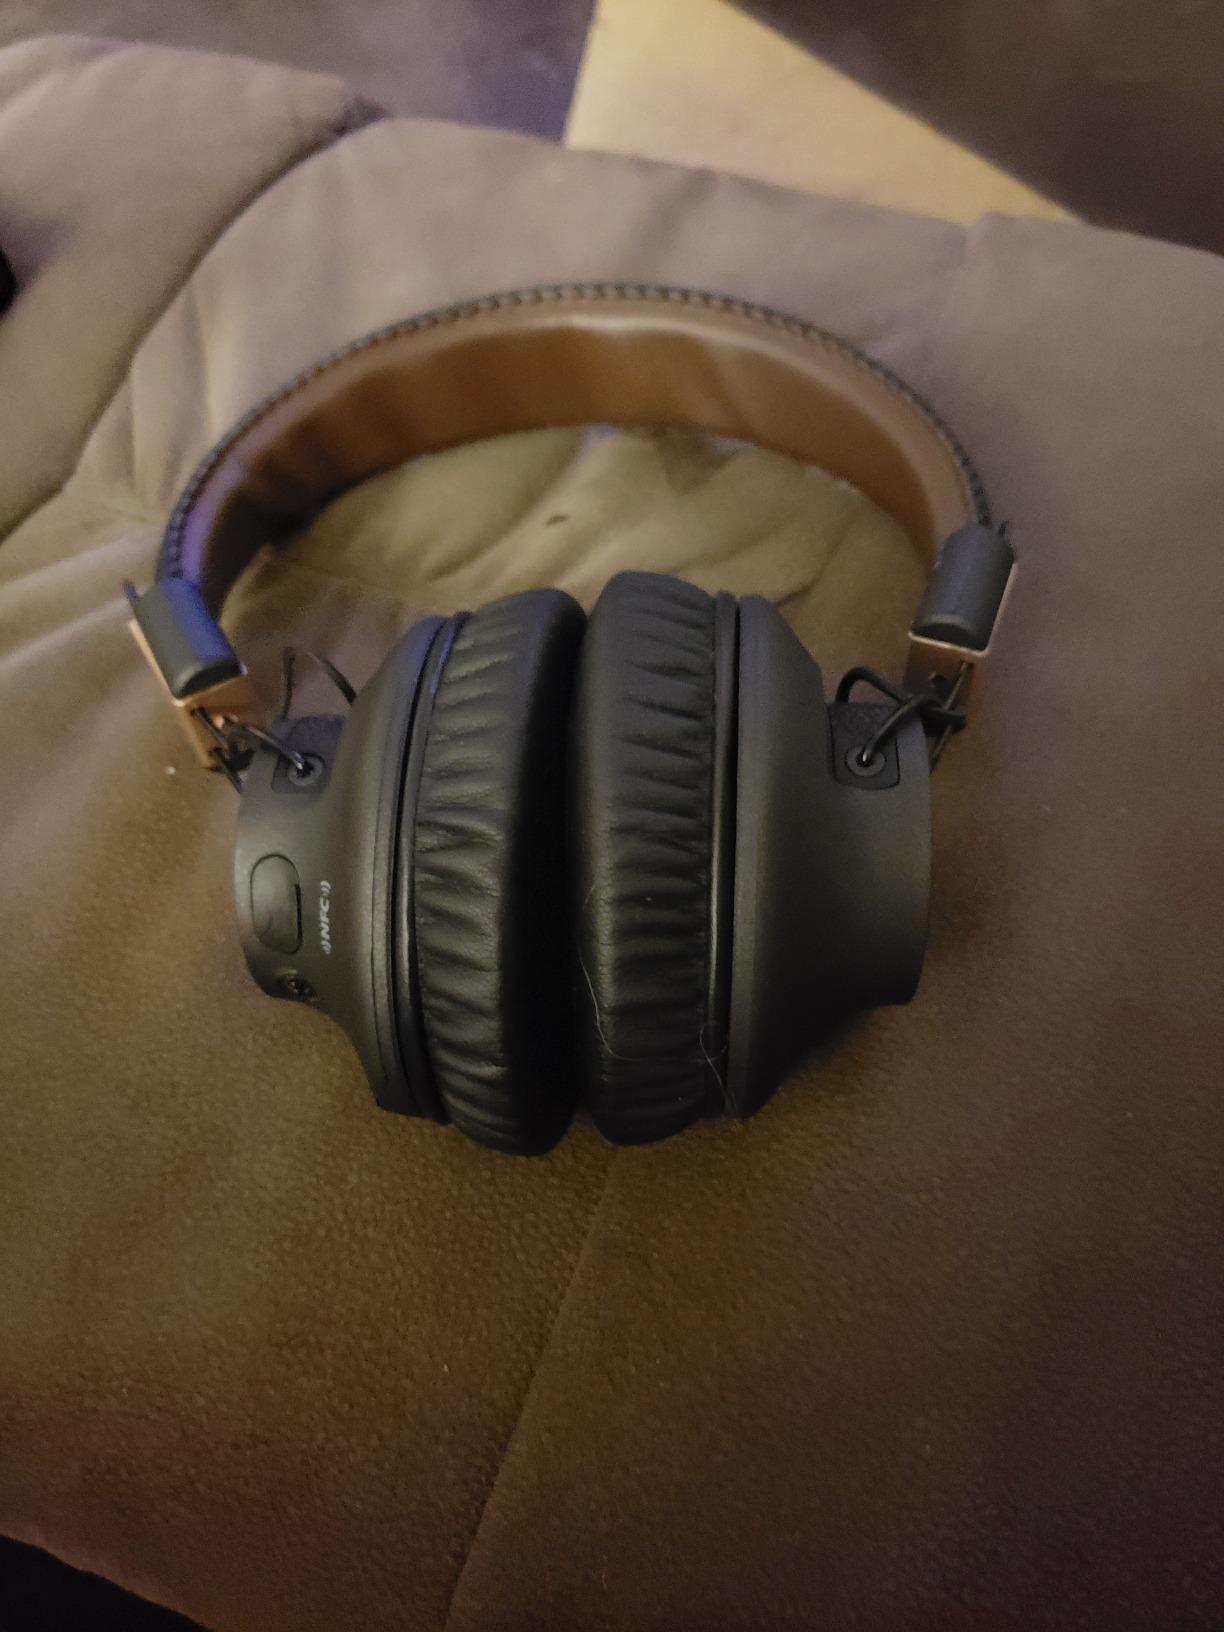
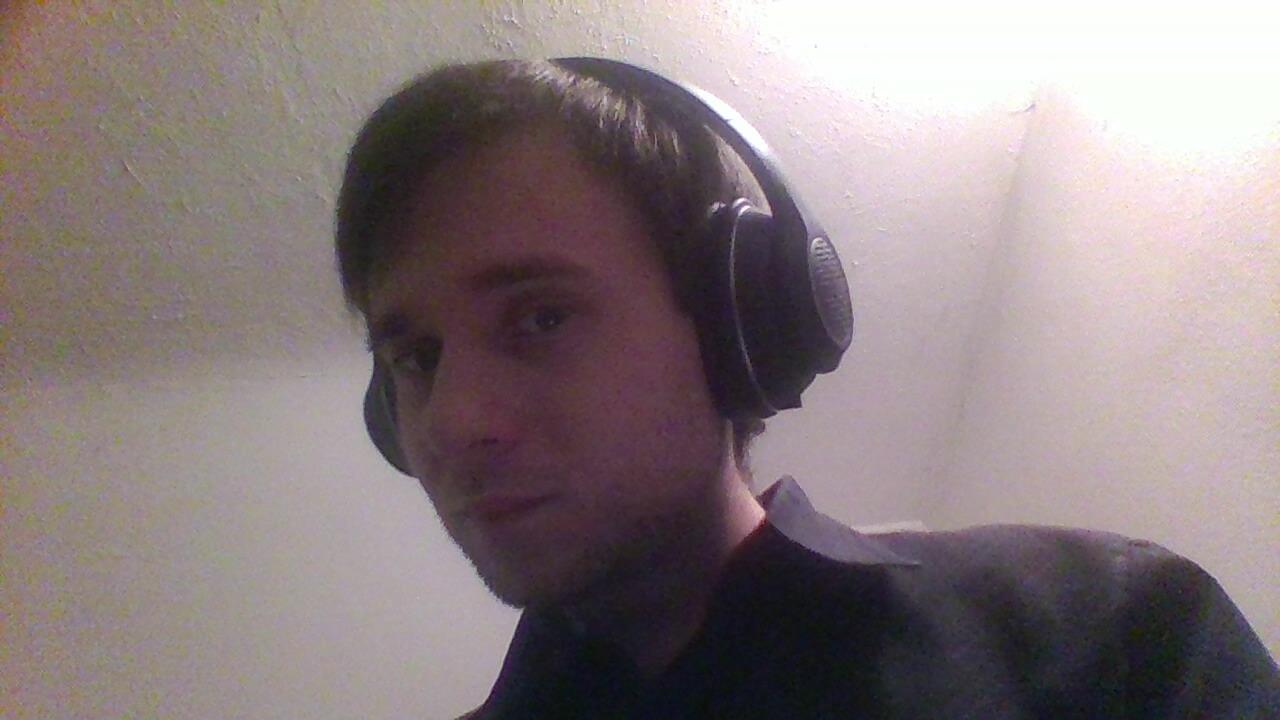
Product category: headphones
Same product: no